Edgar Wisniewski

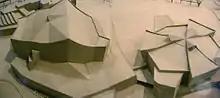
Model of the Philharmonie (left) and Kammermusiksaal (right)

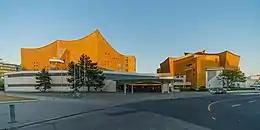
Kammermusiksaal (right) and Philharmonie in Berlin

Wisniewski studied from 1950 to 1957 at Technische Universität Berlin with Hans Scharoun, afterwards becoming his colleague and, later, business partner. He was involved from the beginning in the planning of the urban regeneration project of the Kulturforum in Berlin. In 1963, the Berliner Philharmonie was the first building to be completed, and Wisniewski was the lead partner for this. It was followed in 1978 by the opening of the Berlin State Library. During the planning phase in 1972, Scharoun died. There was a contractual agreement between Wisniewski and Scharoun which said that in the event of the death of one or other partner, the remaining partner would continue the work.